Bosniaks

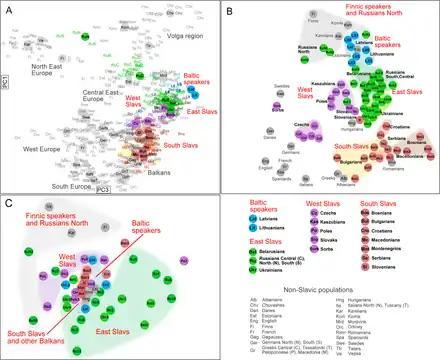
Genetic structure of Bosnians within European context according to three genetic systems: Autosomal DNA (A), Y-DNA (B) and mtDNA (C) per Kushniarevich et al. (2015)

By the early 1990s, a vast majority of Bosnian Muslims identified as ethnic Muslims. According to a poll from 1990, only 1.8% of the citizens of Bosnia and Herzegovina supported the idea of a "Bosniak" national identity (by then already an essentially archaic term), while 17% considered the name to encompass all of the inhabitants of Bosnia and Herzegovina. Their main political party, the Party of Democratic Action, rejected the idea of Bosniak identity and managed to expel those who promoted it. The supporters of the Bosniak nationhood established their political party, the Muslim Bosniak Organisation, and received only 1.1% of the votes during the 1990 general election. At the 1991 census, 1,496 people identified as Muslims-Bosniaks, 1,285 as Bosniaks and 876 as Bosniaks-Muslims, totalling to 3,657 or 0.08% of the total population.